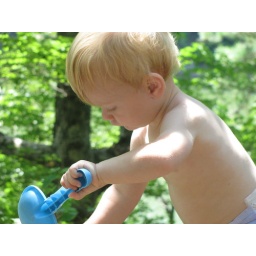
playing in the sand box